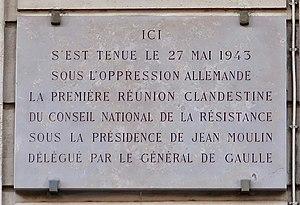
Plaque en hommage au Conseil national de la Résistance, 48 rue du Four (Paris, 6e).
Le Conseil national de la Résistance est l'organisme qui dirige et coordonne les différents mouvements de la Résistance intérieure française pendant la Seconde Guerre mondiale, toutes tendances politiques comprises. Le conseil est composé de représentants de la presse, des syndicats et des membres de partis politiques hostiles au gouvernement de Vichy à partir de la mi-1943.
La rue du Four est une voie du 6ᵉ arrondissement de Paris.